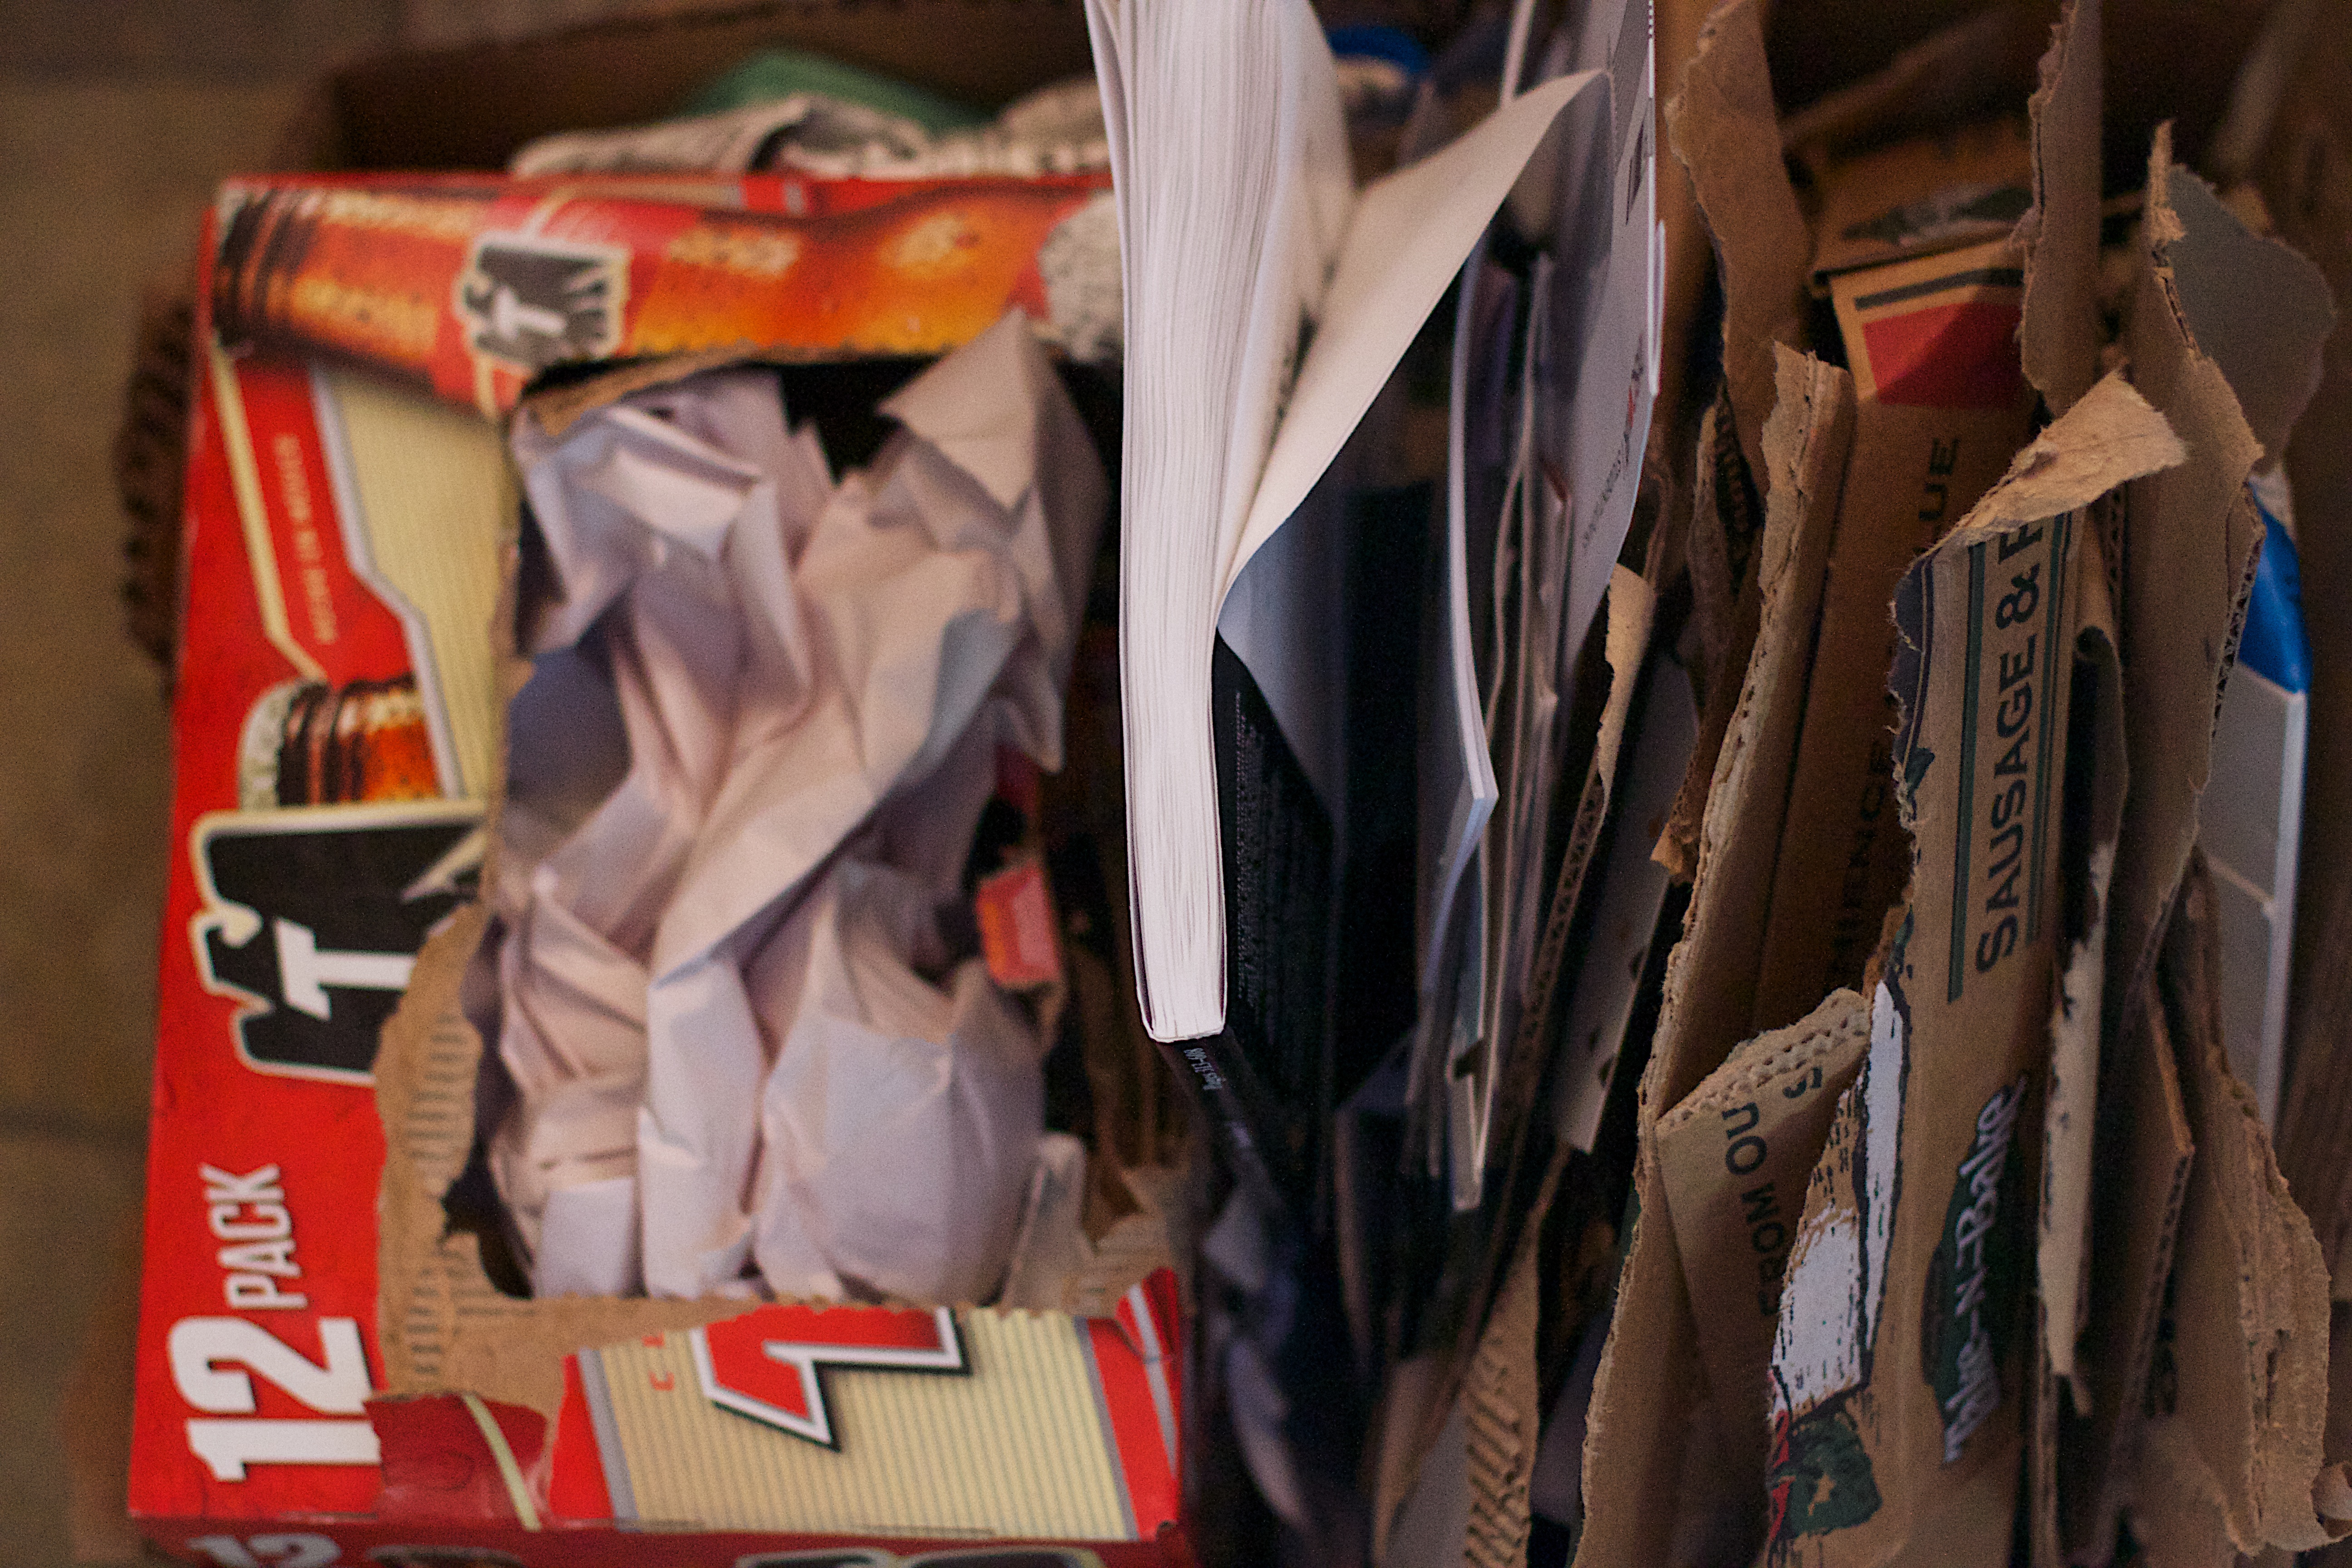
clothing, room